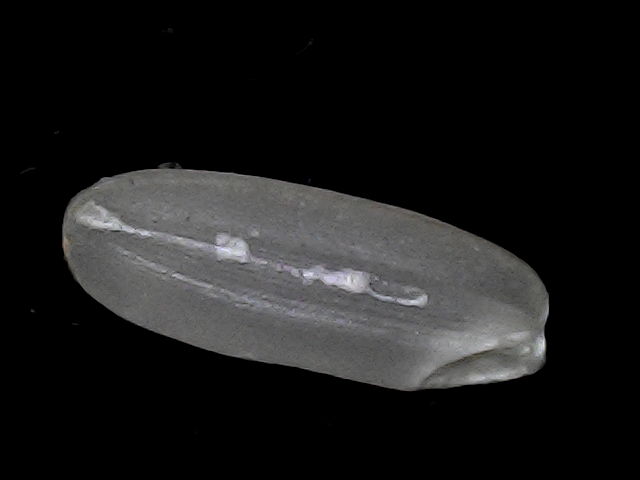
Rice variety: BD30